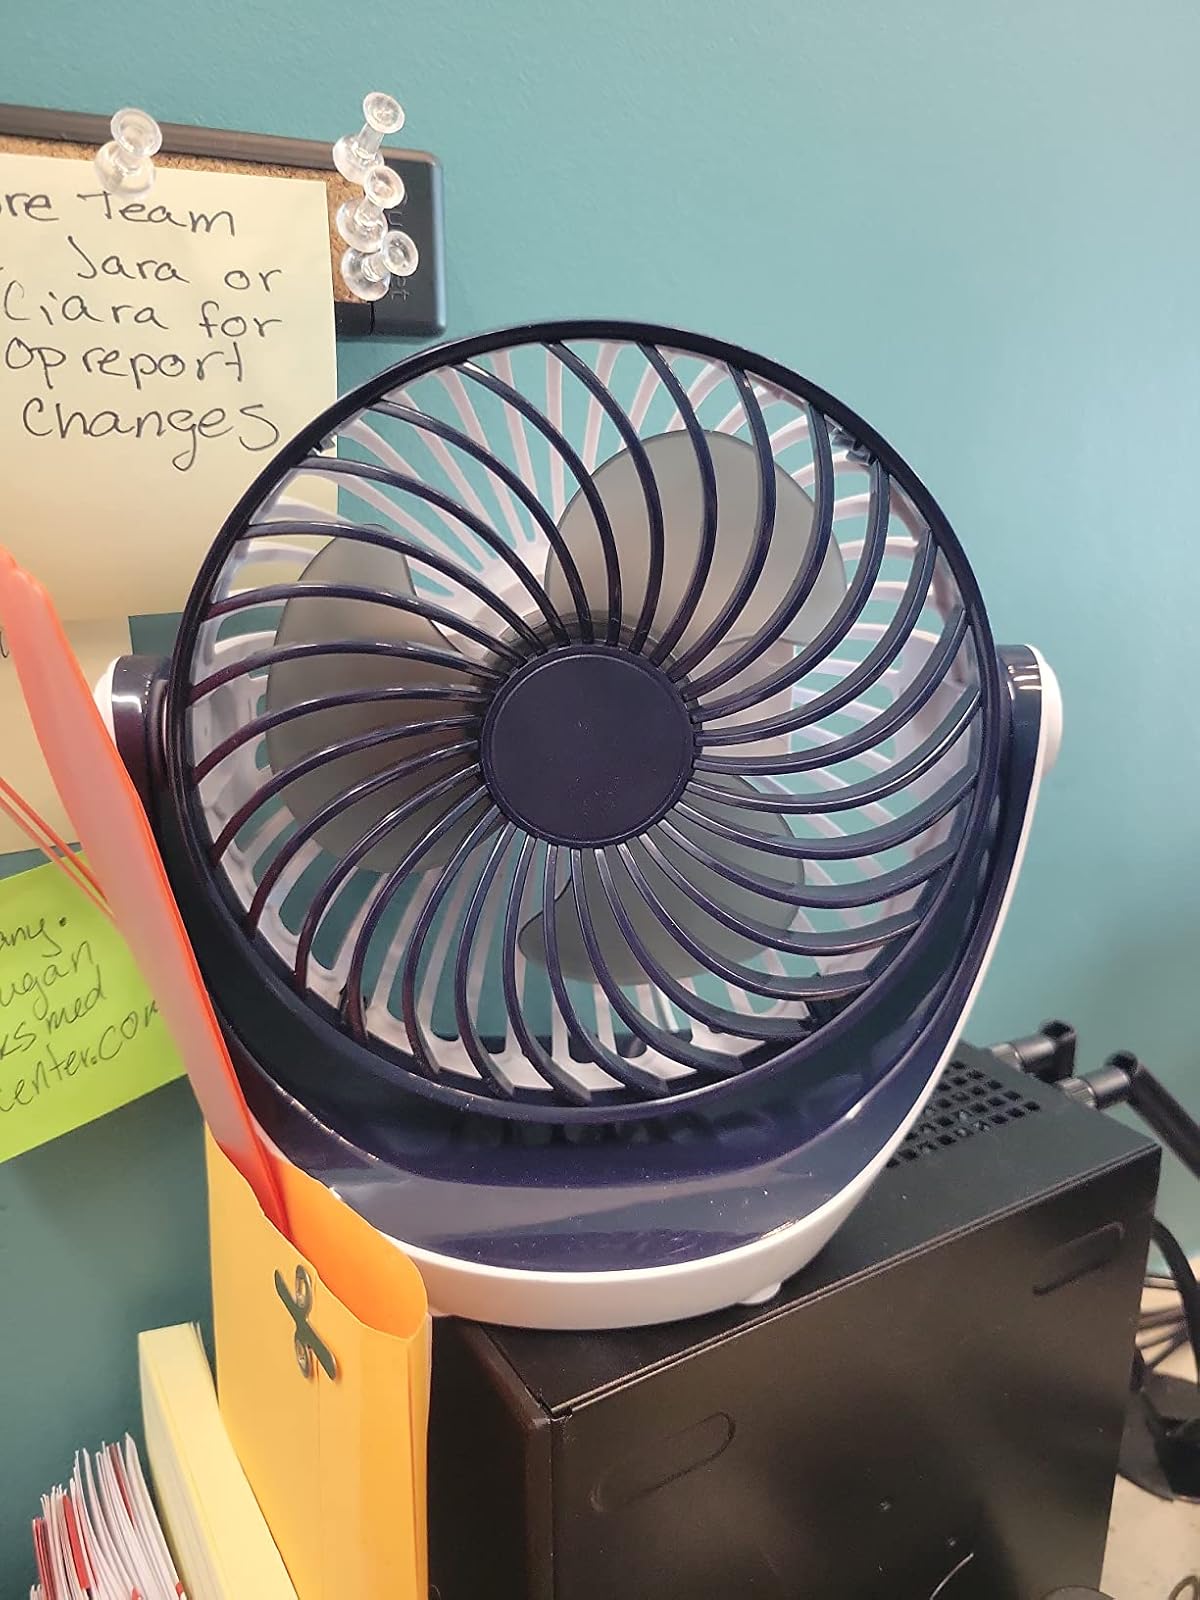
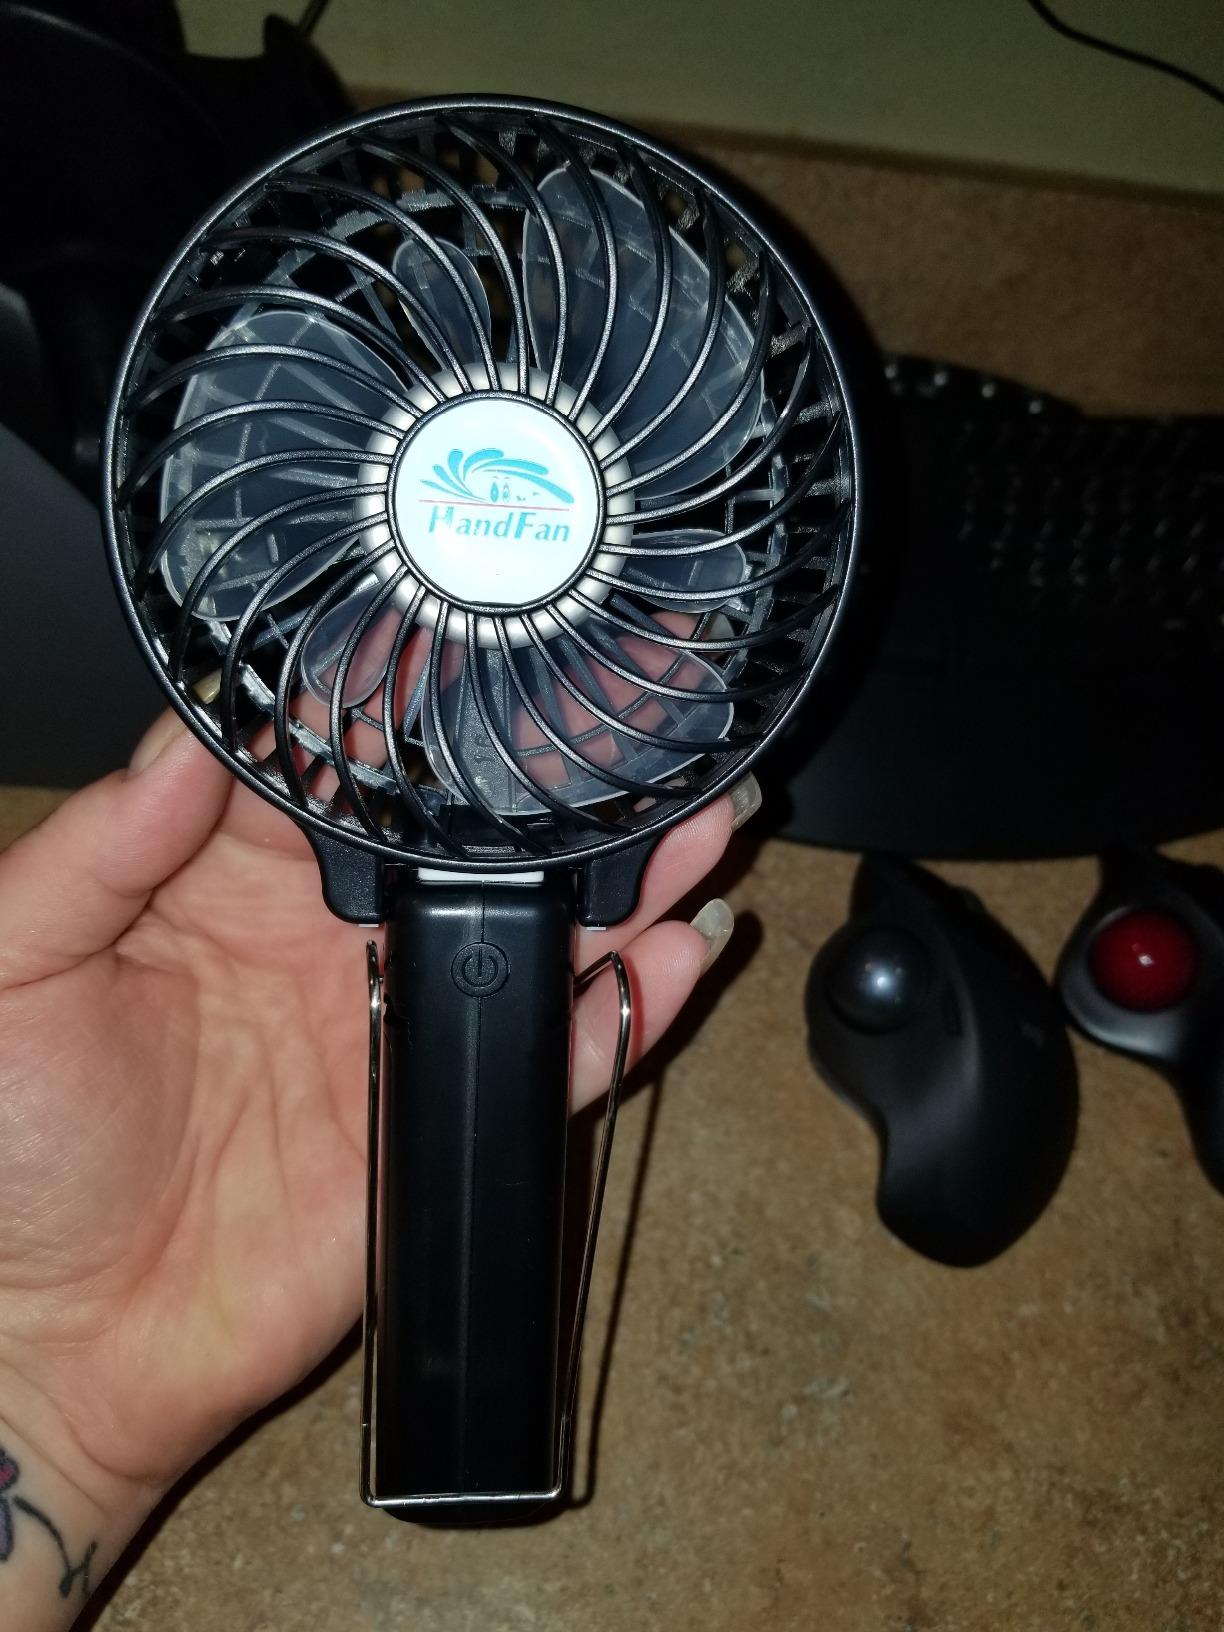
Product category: fan
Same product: no